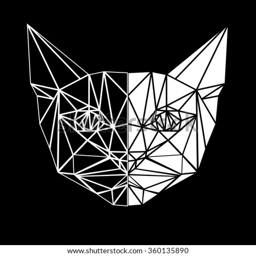
vector symmetrical illustration of a cat .